Radical initiator

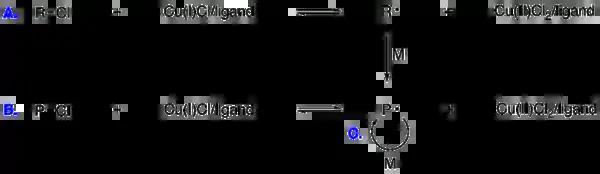
General ATRP Reaction. A. Initiation. B. Equilibrium with dormant species. C.Propagation

Some radical initiators such as azo compounds and peroxides can detonate at elevated temperatures so they must be stored cold.